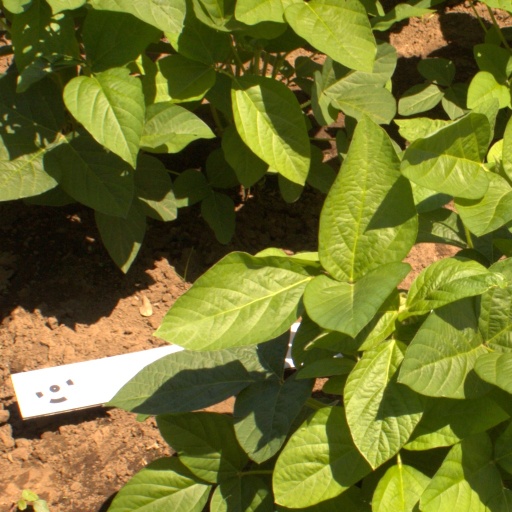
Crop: soybean